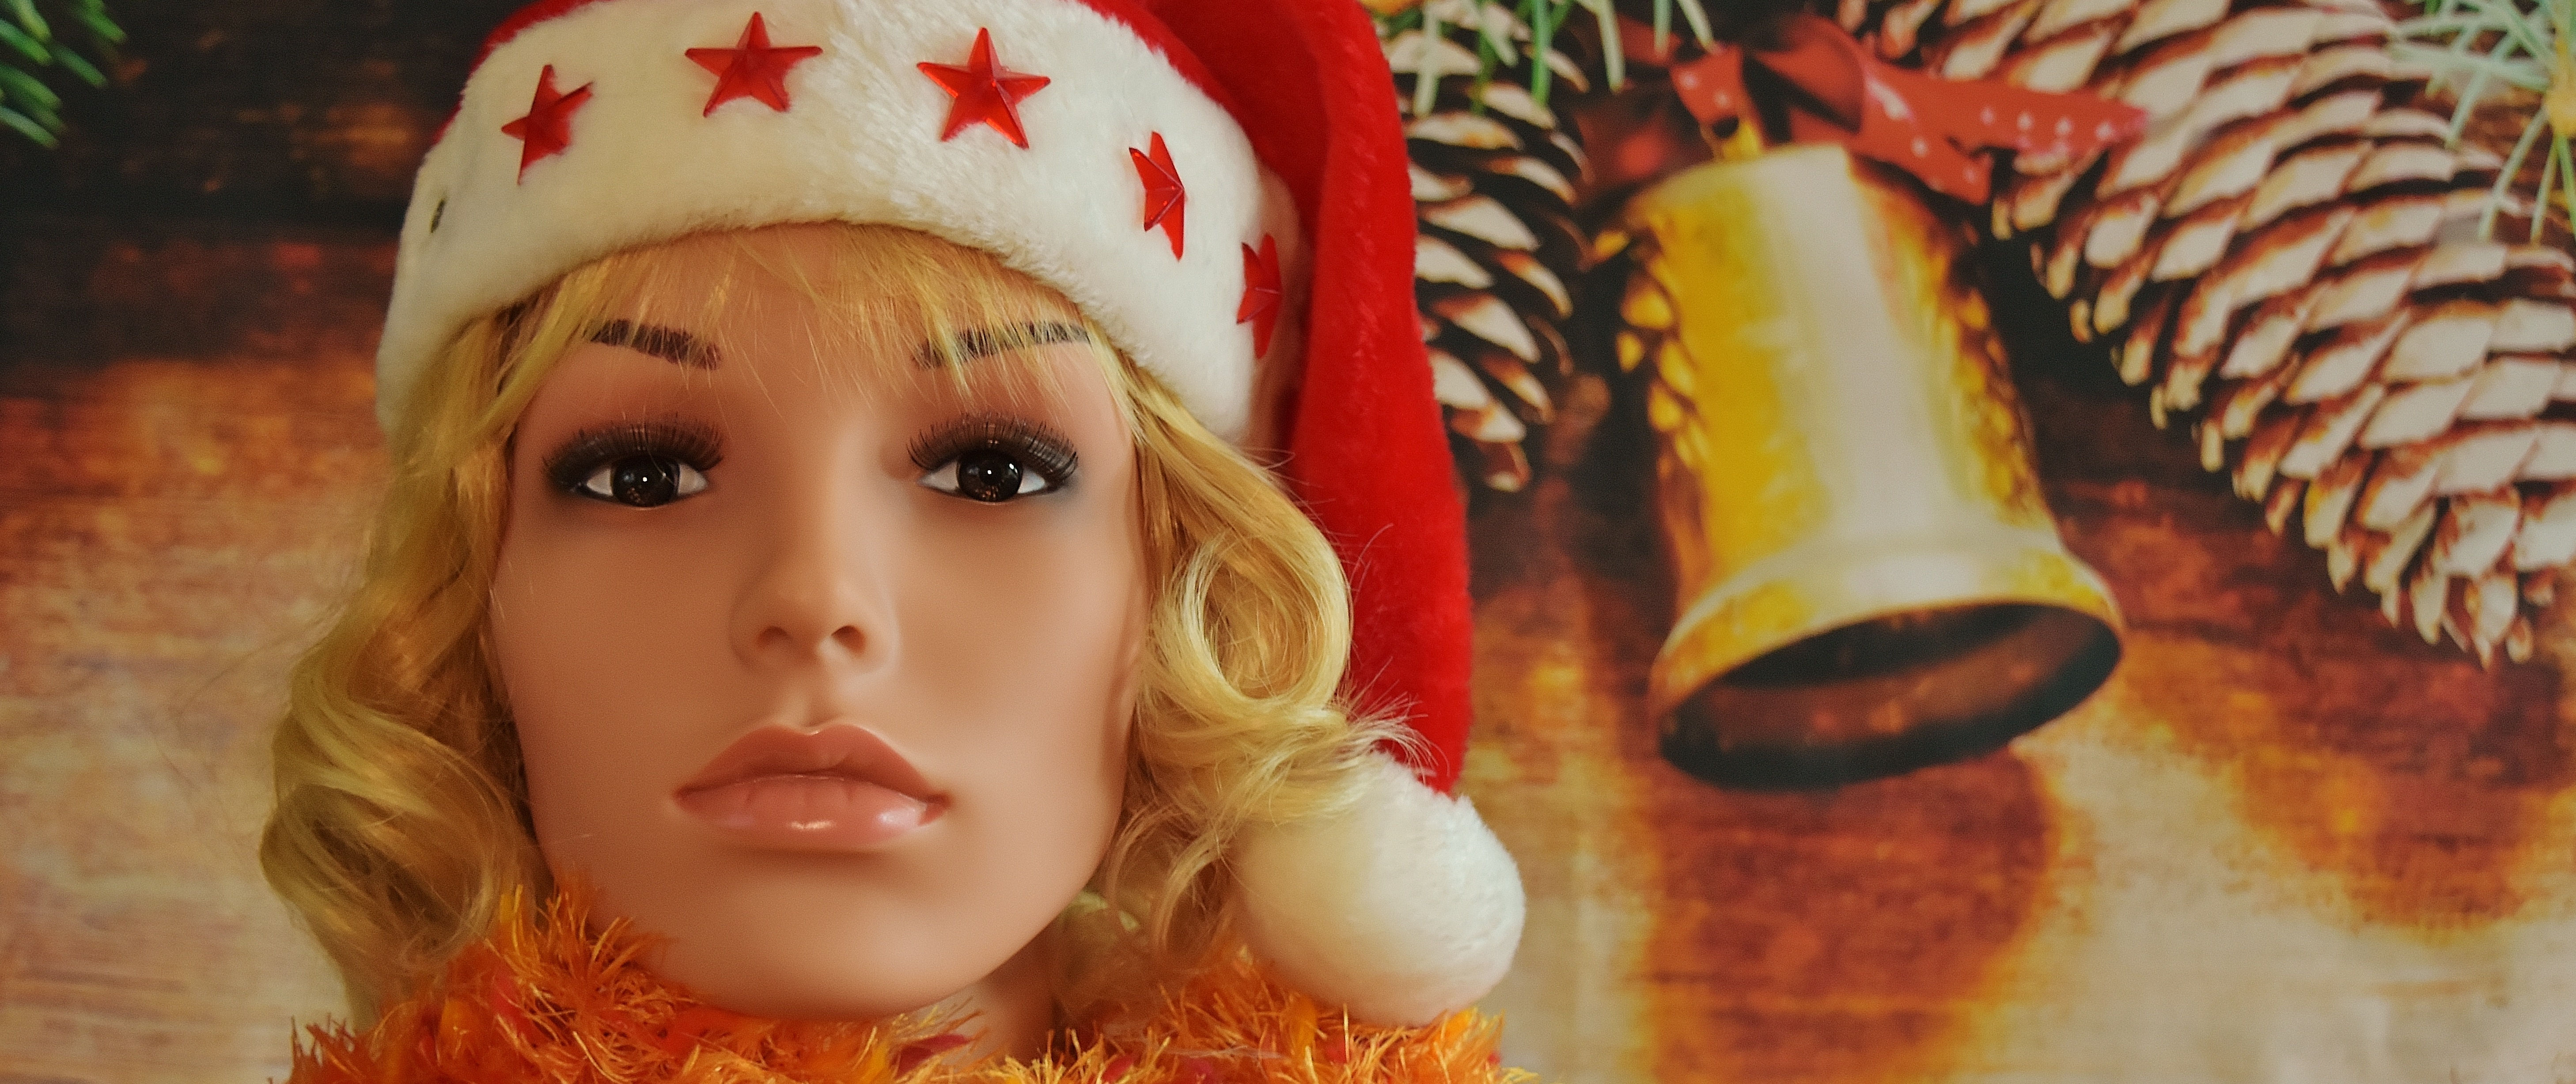
girl, woman, photography, flower, female, portrait, model, young, red, color, autumn, romantic, child, christmas, season, close up, mannequin, santa hat, face, doll, eyes, shooting, figure, head, skin, beauty, pretty, dreamy, sweetness, display dummy, femininity, female model, melted, attractive, wig head, dekokopf, young woman